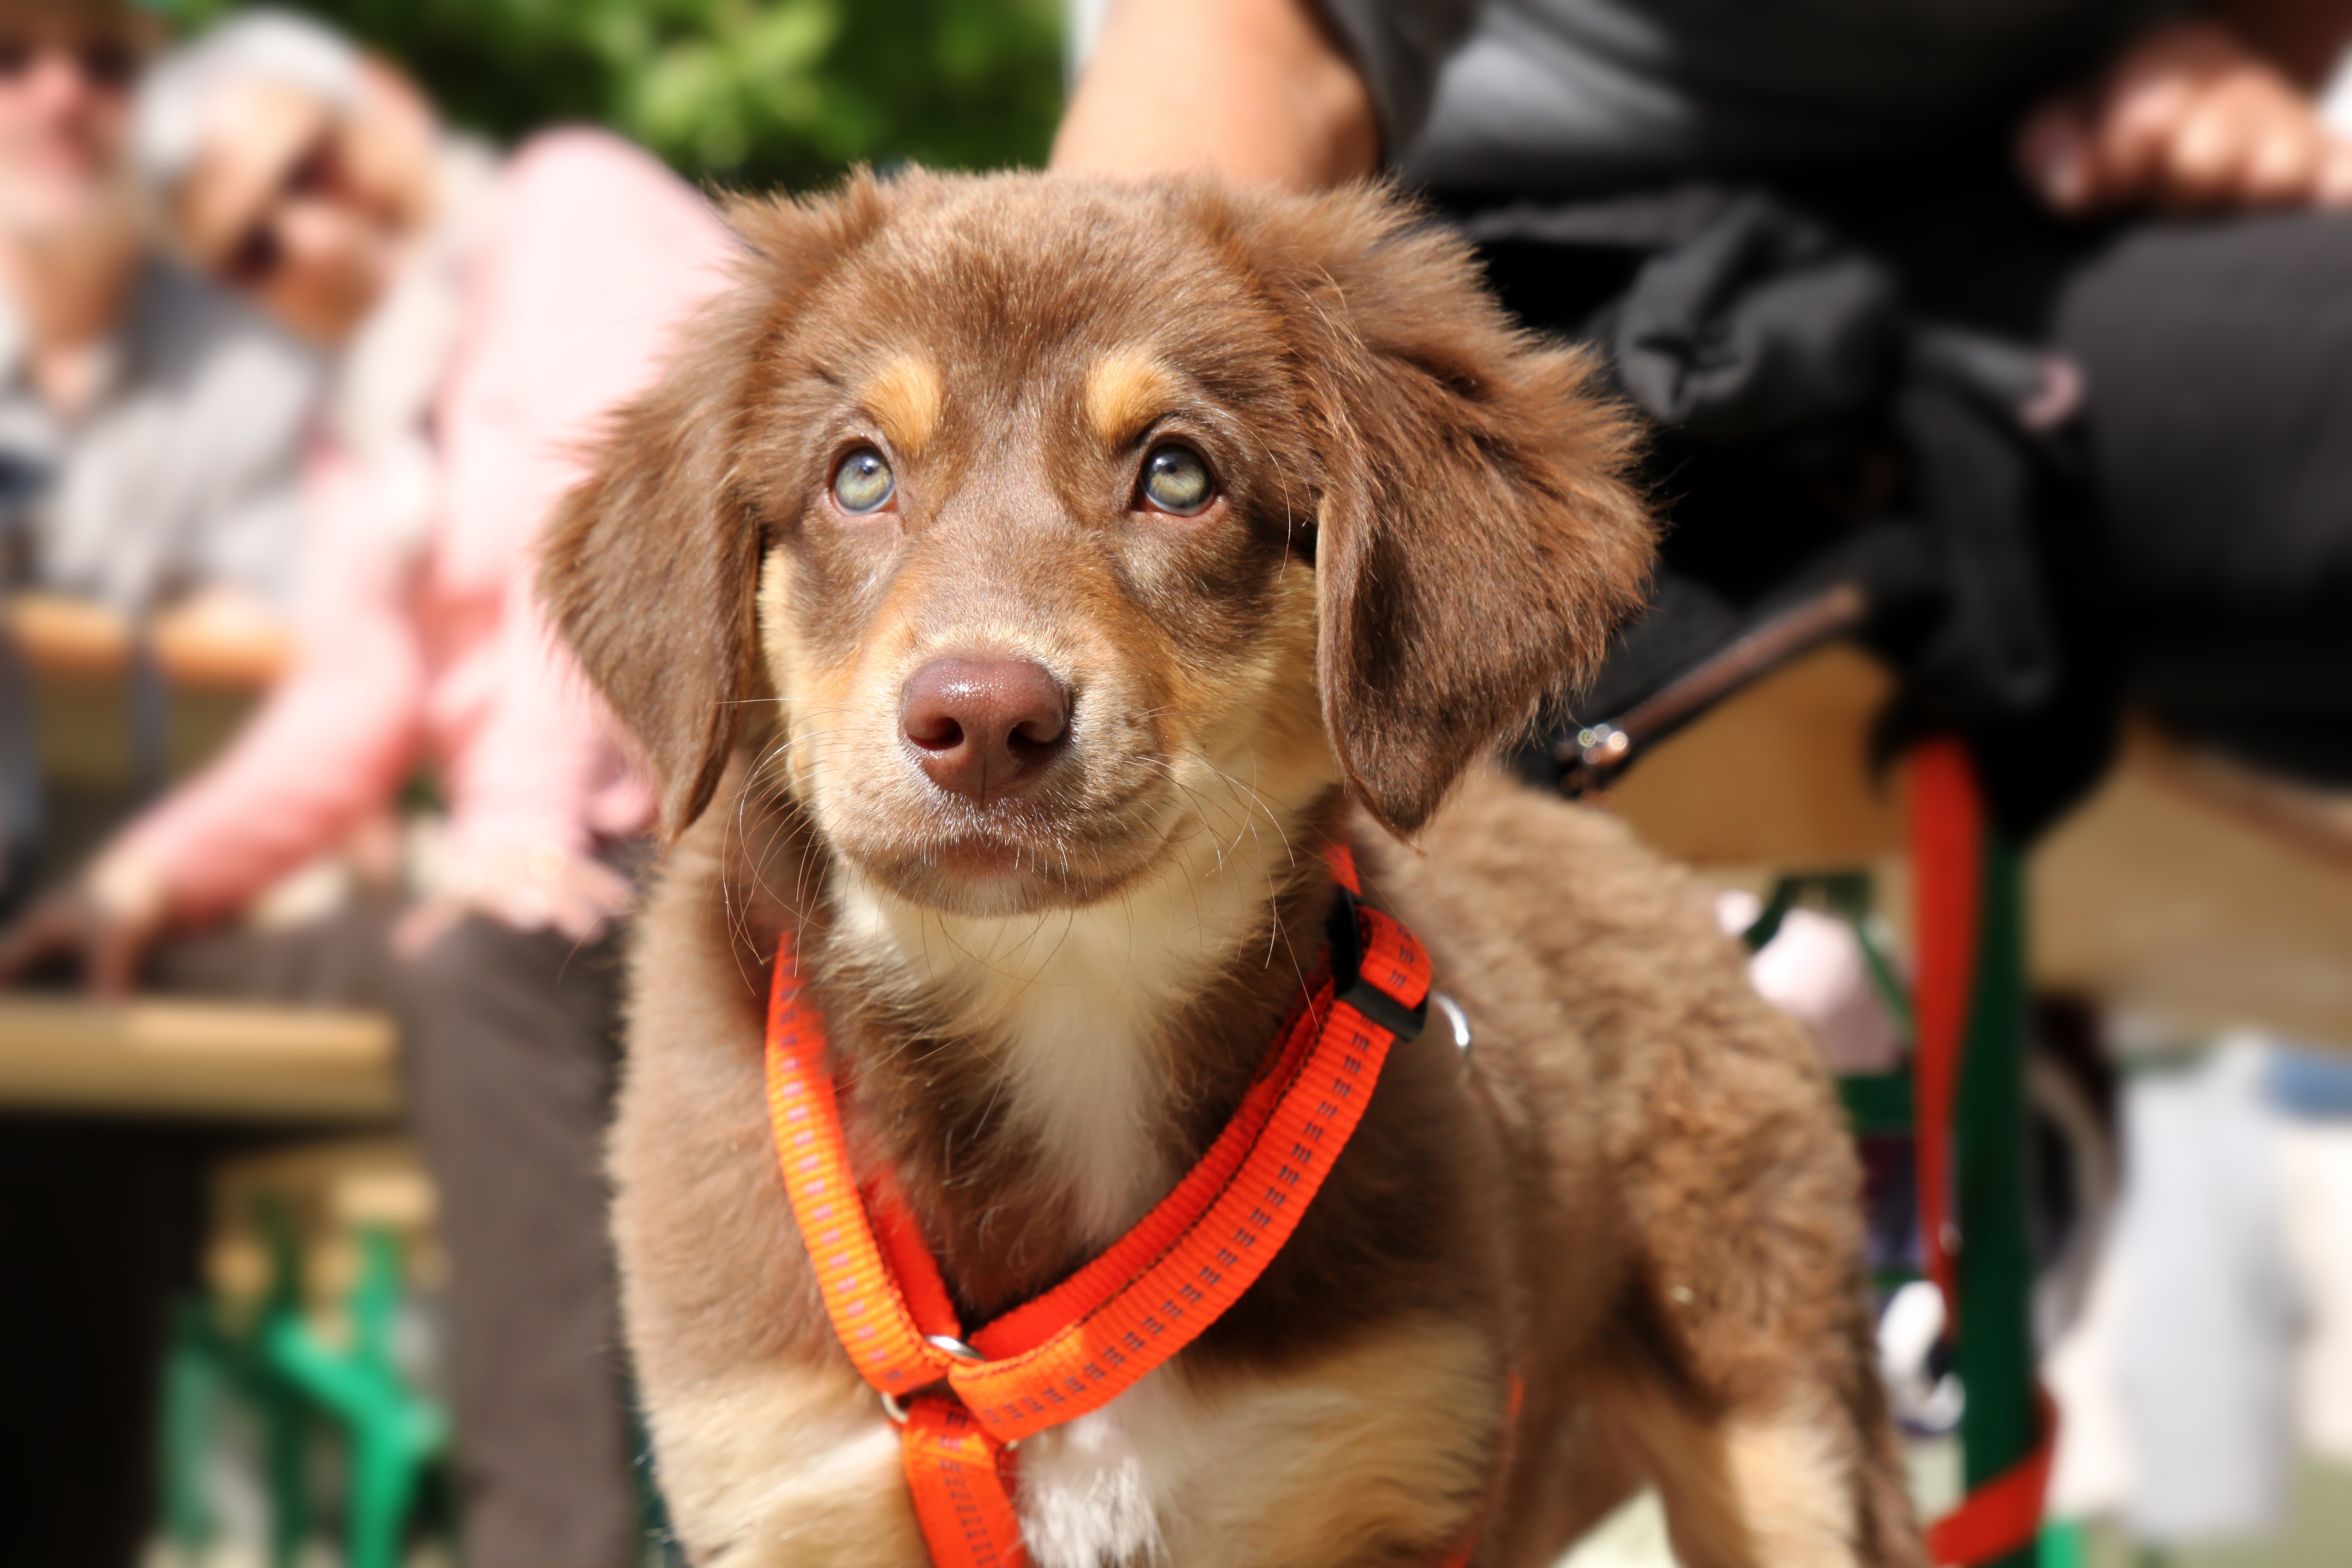
puppy, dog, animal, pet, fur, young, fluffy, mammal, friend, husky, nose, eyes, snout, hybrid, head, vertebrate, good, attention, dog head, animal portrait, light brown, dog snout, dog leash, animal shelter, street dog, dog like mammal, nova scotia duck tolling retriever